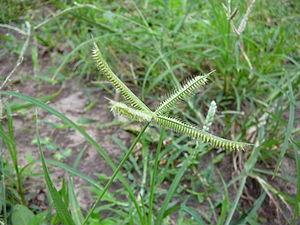
Dactyloctenium aegyptium, le dactylocténion d'Égypte ou chiendent patte-de-poule, est une espèce de plantes monocotylédones de la famille des Poaceae, sous-famille des Chloridoideae, originaire des régions tropicales et tempérées chaudes d'Afrique et d'Asie. Ce sont des plantes herbacées annuelles, aux tiges géniculées ascendantes ou décombantes pouvant atteindre 70 cm de long et aux inflorescences digitées composées de racèmes.
Dactyloctenium est un genre de plantes monocotylédones de la famille des Poaceae, sous-famille des Chloridoideae, originaire des régions tropicales et subtropicales d'Eurasie et d'Australie, qui comprend une douzaine d'espèces. L'espèce-type est Dactyloctenium aegyptium Willd.